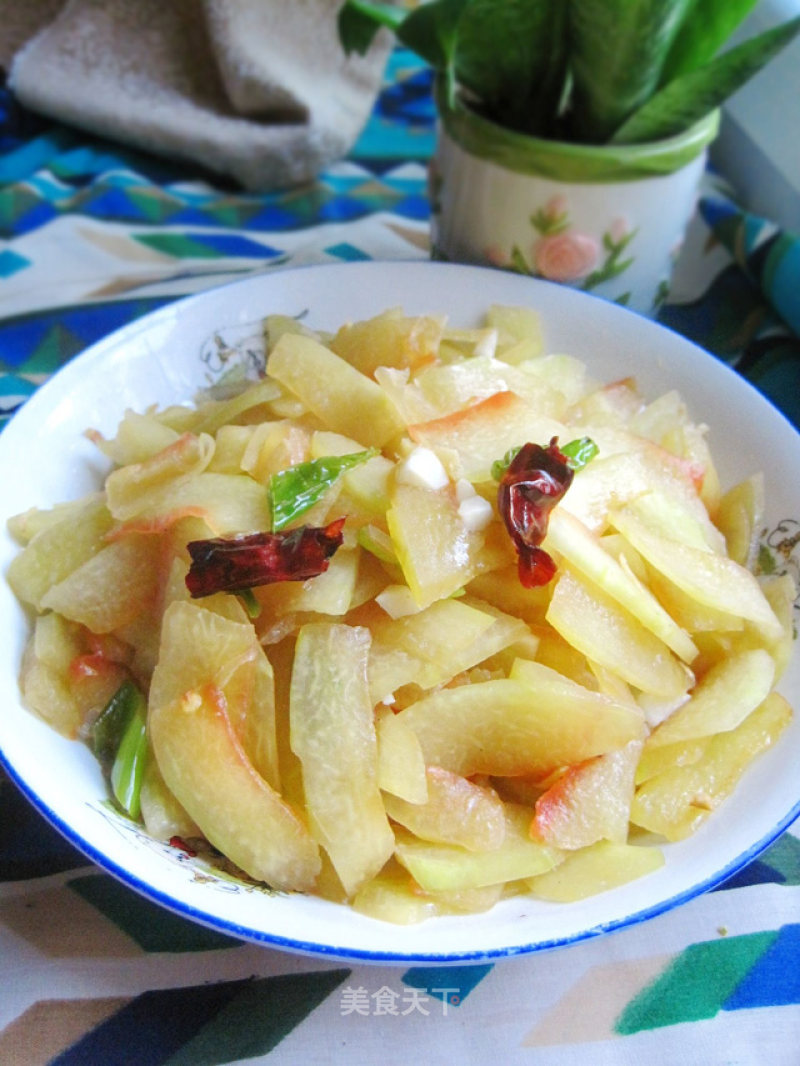
Label: trash